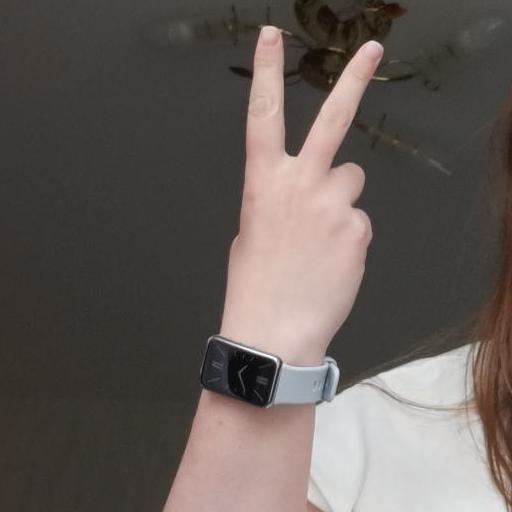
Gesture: peace_inverted